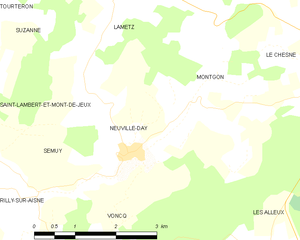
Carte des communes françaises: Neuville-Day